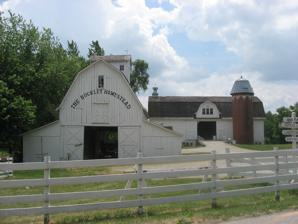
Building: Buckley Homestead
Country: United States of America
Year built: 1853
United States historic place Buckley Homestead U.S. National Register of Historic Places Barns at the homestead Show map of Indiana Show map of the United States Location 3606 Belshaw Rd., southeast of Lowell , Cedar Creek Township , Lake County , Indiana, USA Coordinates 41°16′53″N 87°22′43″W / 41.28139°N 87.37861°W / 41.28139; -87.37861 Area 2.9 acres (1.2 ha) Built 1853 Architect Albert Smith Architectural style Greek Revival NRHP reference No. 84000503 Added to NRHP December 6, 1984 Buckley Homestead Living History Farm is a county park and historical museum located at Lowell, Indiana . The park is open from 7 a.m. to sunset year round. It is listed on the National Register of Historic Places .  The park is operated by Lake County Parks. History The Buckleys were Irish immigrants who moved to the United States in the mid-18th century. They first moved to Northwest Indiana in 1849, where they built their first farmstead. The Buckleys ended up turning their farm into a 150-head dairy farm. They sold their milk to markets in Chicago during the early 20th century. Over four generations, the farm grew from 79 acres (32 ha) to 520 acres (210 ha). In 1977, part of the park was donated by Rose Buckley Pearce to be part of the Lake County Parks. The Buckley Homestead was added to the National Register of Historic Places in 1984. Features Next to the parking area, there is a visitor center which contains restroom facilities, drinking fountains, information kiosk, and a gift shop which is open on Sunday afternoons from May through the first of August. After that, a path will lead to the Buckley's farm. The park is divided into sections: Main House Museum, School, Pioneer Farm, and Back Again. Events and activities Buckley Homestead holds many events throughout the season. A list of events at Buckley Homestead are listed below. WWII Tribute Buckley Homestead used to hold a World War II Tribute every year by reenacting battles between the axis and allies. The tributes held skirmishes, axis and allies encampments, uniform demonstration, World War II Veterans Panel, and homefront displays. Legend of Sleepy Hollow This event is held annually. Buckley Homestead is transformed into Tarrytown, New York , popularly known as Sleepy Hollow . There, visitors walk with a guide through the homestead while encountering townsfolk in search of Ichabod Crane, the one person who can tell the stories of the village. References